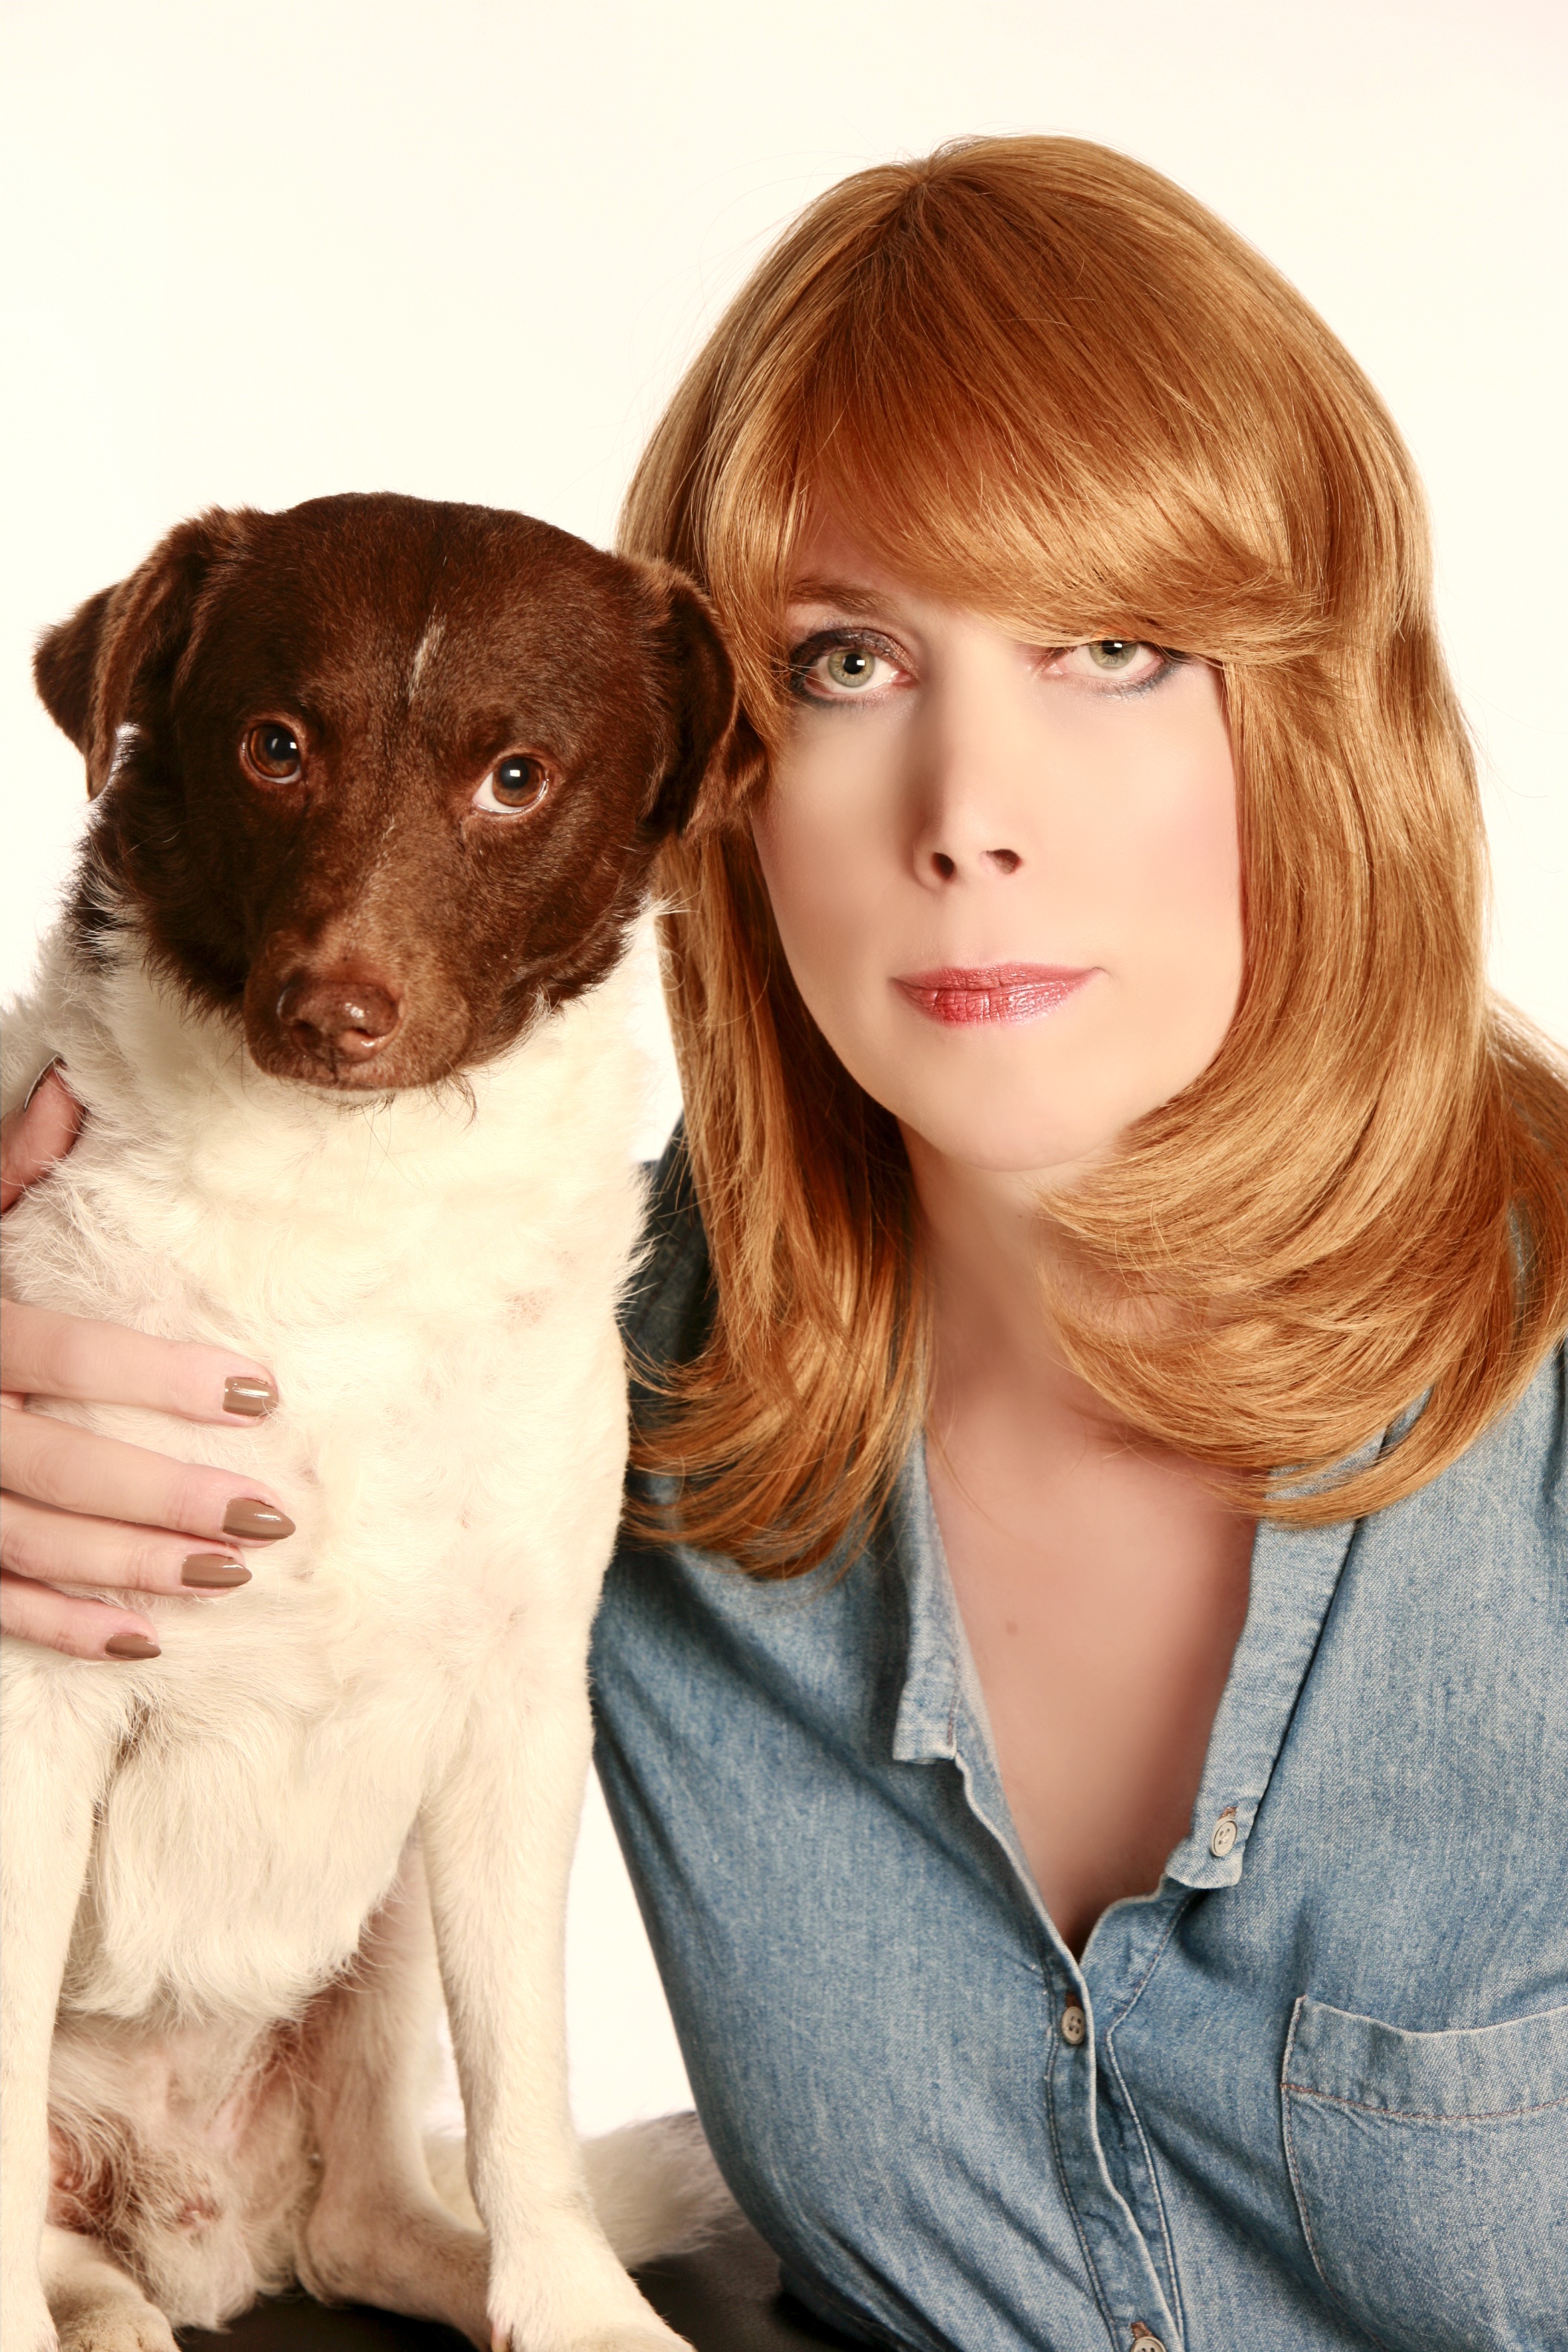
woman, hair, puppy, dog, female, portrait, mammal, face, nose, eyes, women, beauty, animal portrait, dog like mammal